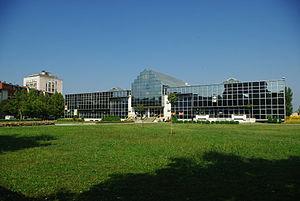
Loznica prononcé en français : /lɔznitsa/ est une ville de Serbie située dans le district de Mačva. Au recensement de 2011, la ville intra muros comptait 18 714 habitants et le territoire dont elle est le centre, appelé Ville de Loznica, 78 788.